NOAAS Surveyor

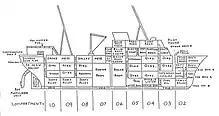
Drawing showing the compartment layout of the NOAAS Surveyor, circa 1994.

"Surveyor" was built as an "ocean survey ship" (OSS) for the U.S. Coast and Geodetic Survey by National Steel and Shipbuilding Company in San Diego, California, and launched on 25 April 1959, sponsored by Mrs. H. Arnold Karo. She was the last steam-powered ship built for the Coast and Geodetic Survey, and the first to be equipped with a deep-water multi-beam echosounder. Her construction marked the beginning of a major effort to modernize the Coast and Geodetic Survey fleet and make it capable of conducting operations worldwide.